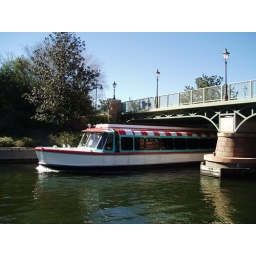
Freindship boat going under the bridge between Boardwalk and Beach Club